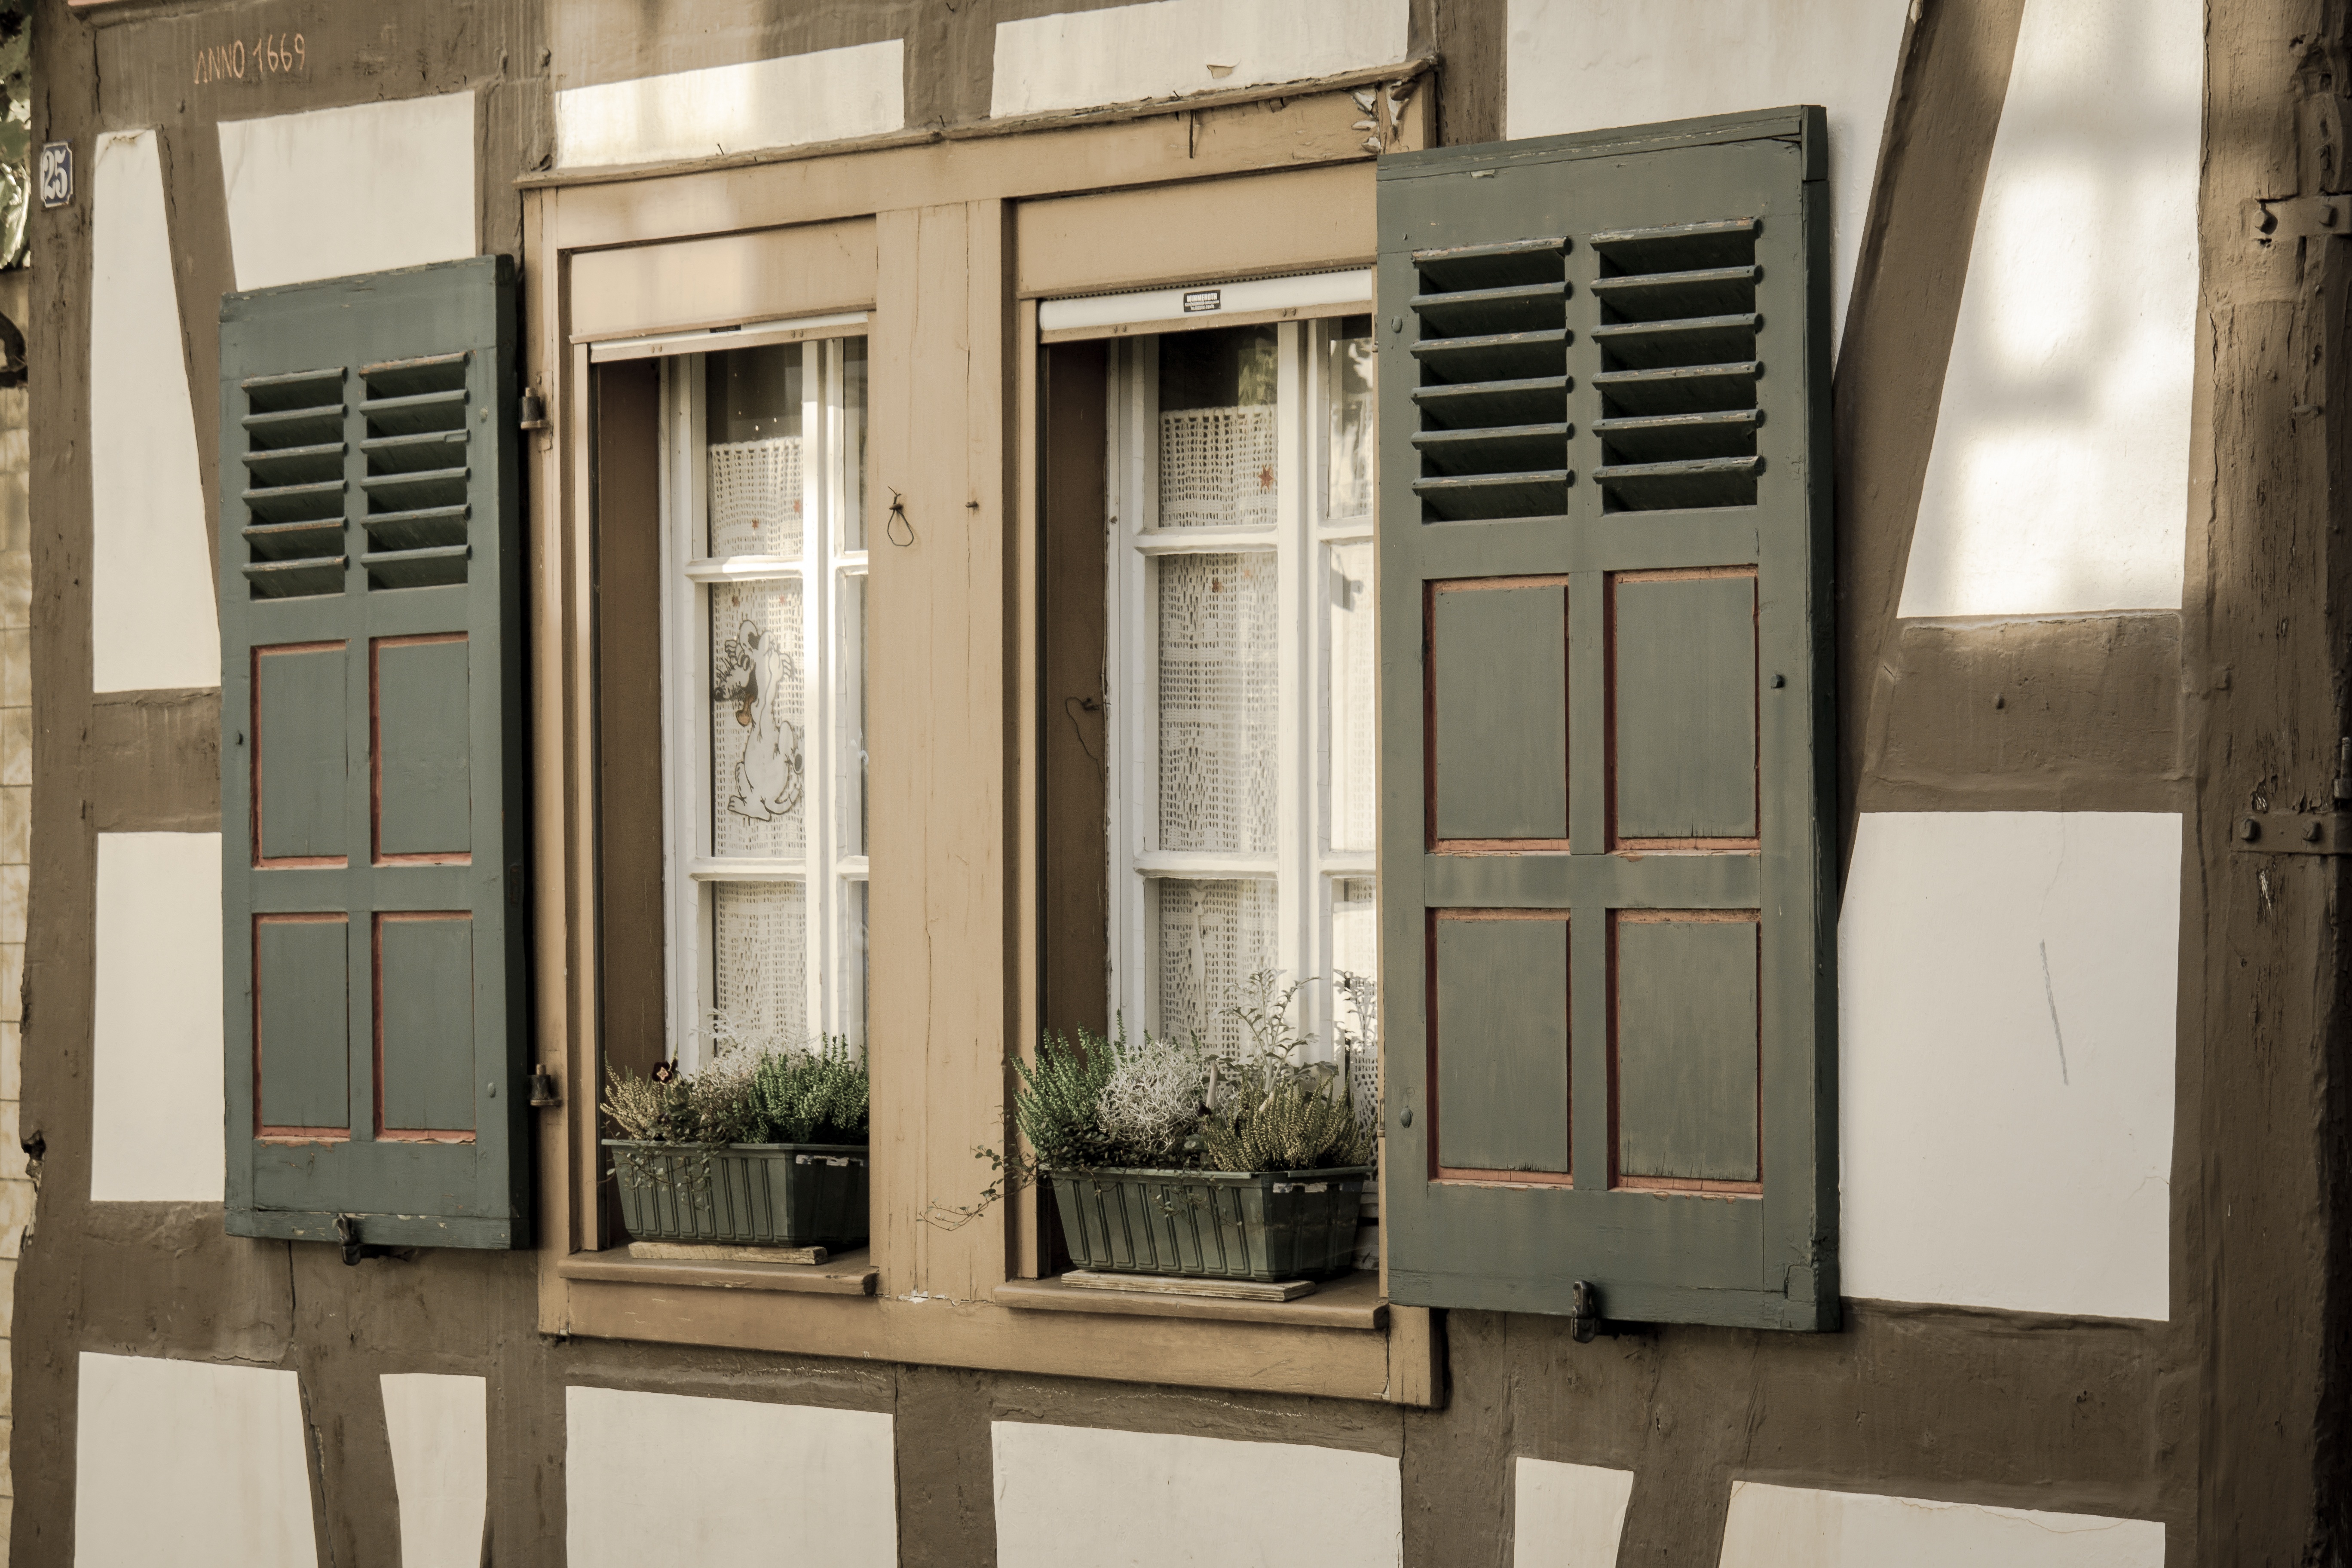
architecture, wood, house, window, glass, building, home, wall, bar, brown, facade, old building, door, deco, interior design, shutters, herbs, fachwerkhaus, flower box, hauswand, truss, flower boxes, window covering